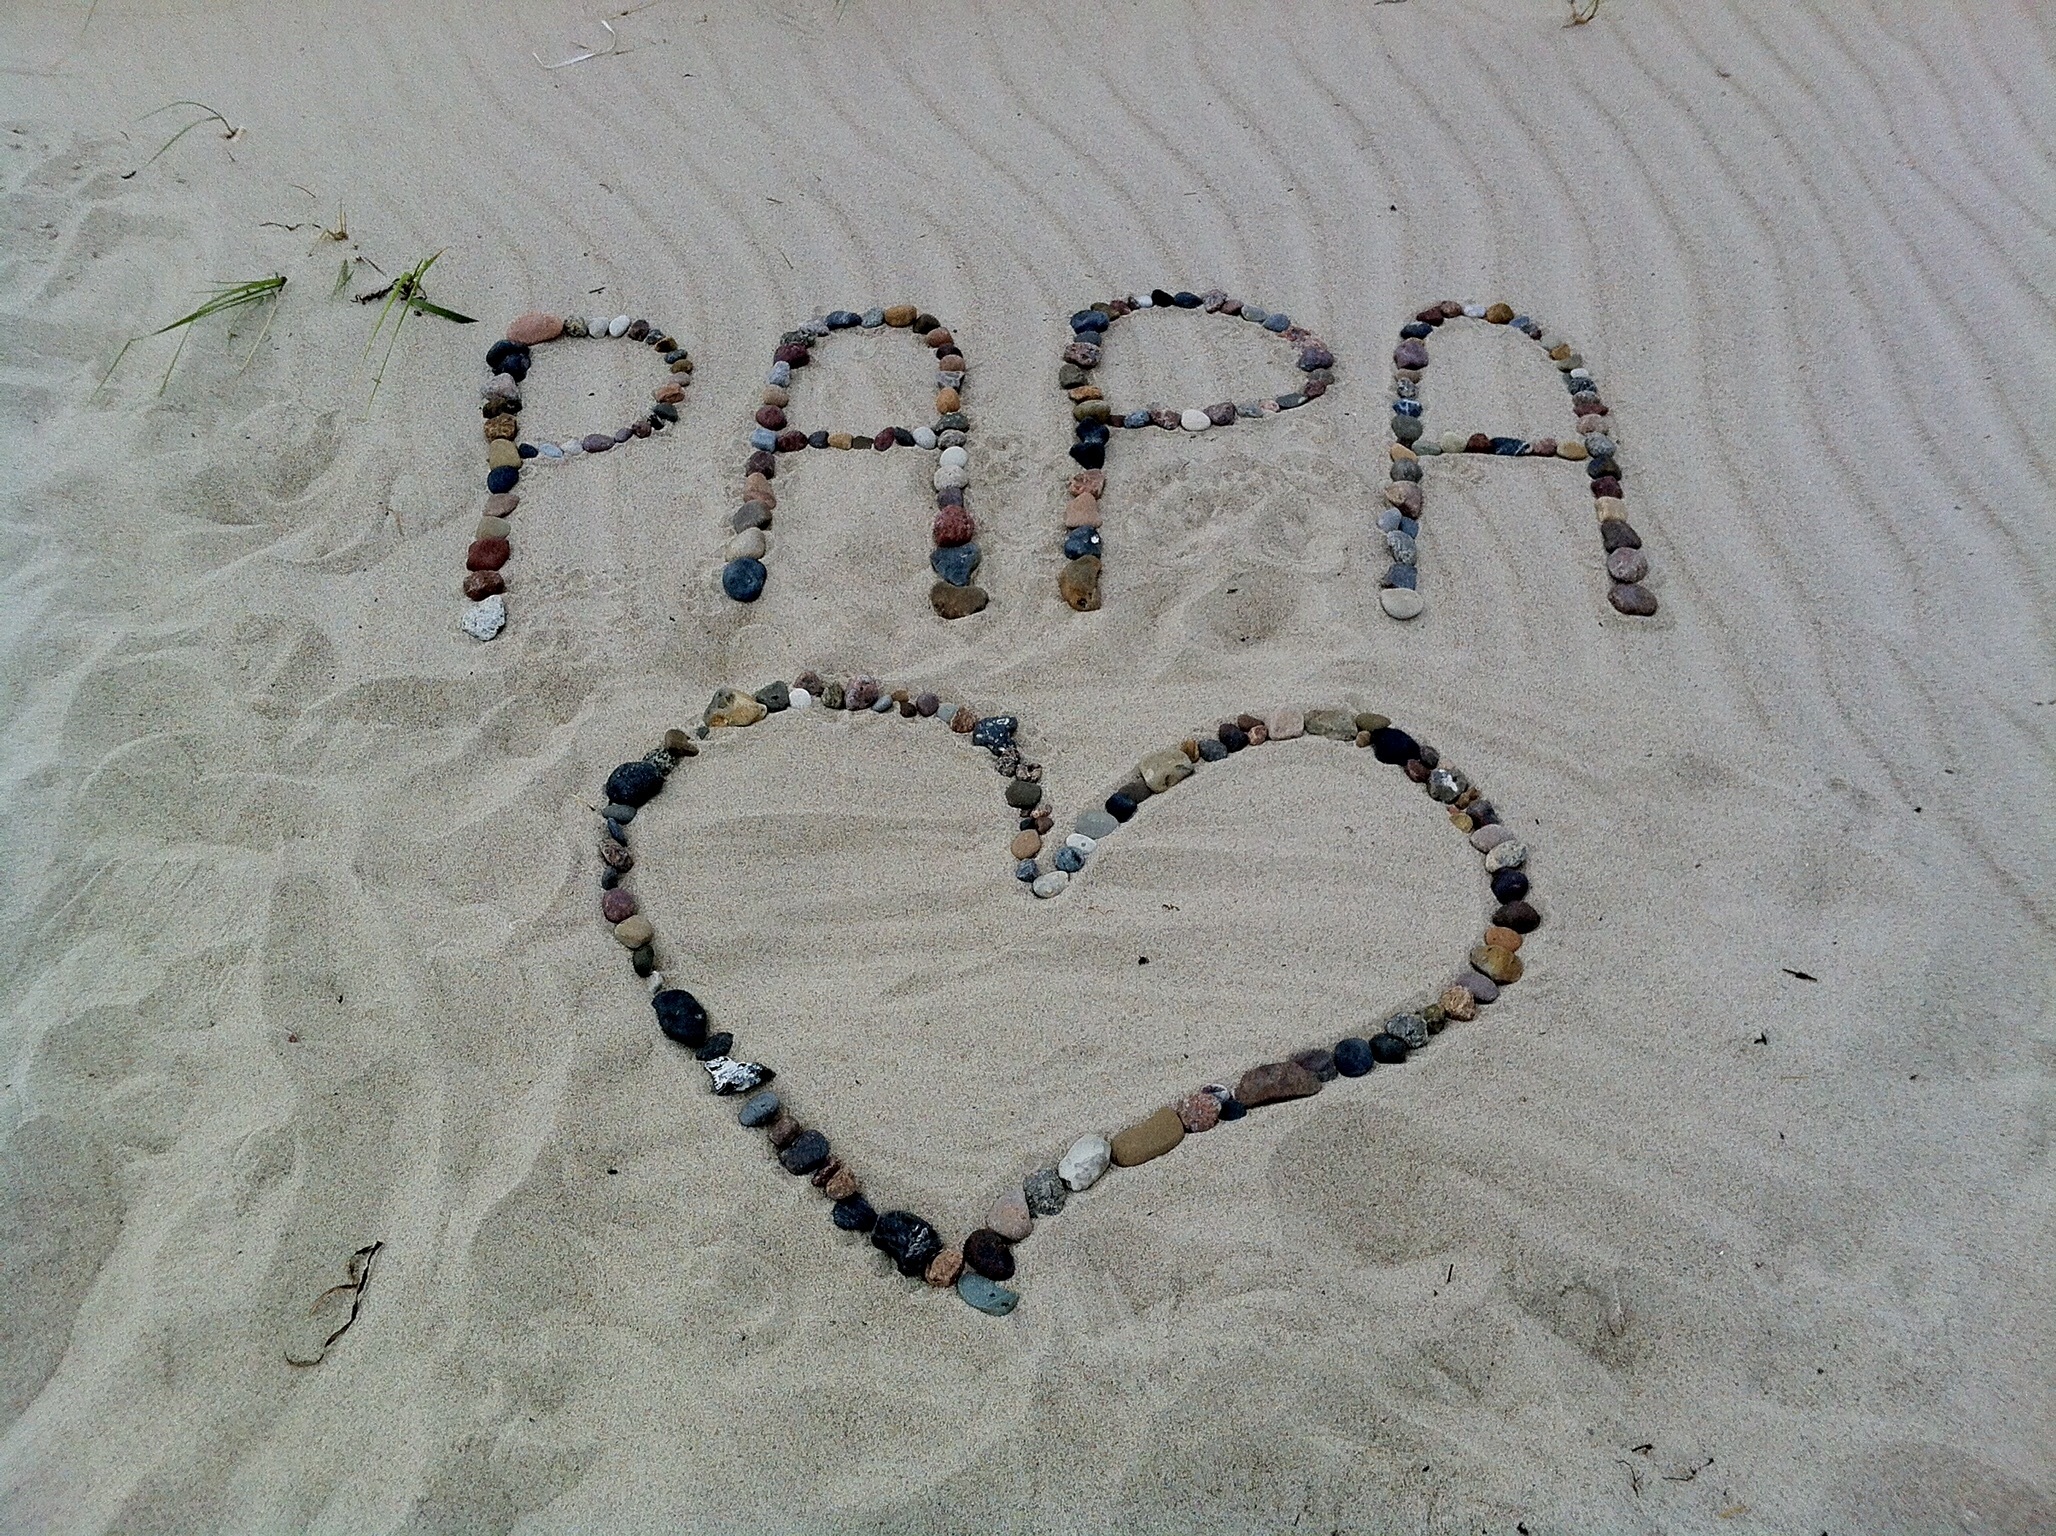
beach, sand, heart, symbol, bead, necklace, jewellery, font, grey, stones, art, pebbles, letters, papa, traces, father's day, declaration of love, fashion accessory